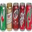
Label: can